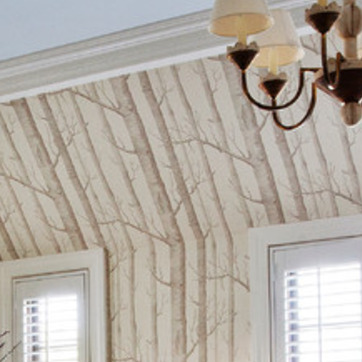
Material: wallpaper